Green Gulch Farm Zen Center

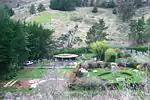
The fruit, herb and flower gardens.

Before his death in 1971, Shunryu Suzuki had asked that his sole Dharma heir—Zentatsu Richard Baker—look for a farm near the San Francisco Bay area where a lay community of practitioners could live amongst one another. When Baker had found just such a place at Green Gulch Farm, some members of the San Francisco Zen Center were hesitant to commit themselves initially to such an endeavor. But Baker saw the area as a place for communal living, where entire families could come together and live as they practiced Zen Buddhism together. So, in the spring of 1972, the farm area was purchased from rancher George Wheelwright (a co-founder of Polaroid). Part of the agreement attached to this sale was the San Francisco Zen Center's commitment to Wheelwright that it would always remain open to the public and engage in agricultural awareness. Community members quickly held various fundraising efforts and constructed their new community, converting a hay barn into the zendo, caring for the land, and building houses.